Hoka!

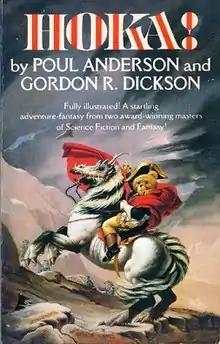
Cover of the first edition

Hoka! is a collection of science fiction stories by American writers Poul Anderson and Gordon Dickson, a sequel to" Earthman's Burden". It was first published by Wallaby in 1983. The stories originally appeared in the magazines "Fantasy and Science Fiction" and "Analog Science Fiction and Fact".